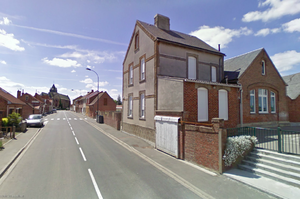
Ledringhem est une commune française, située dans le département du Nord en région Hauts-de-France.